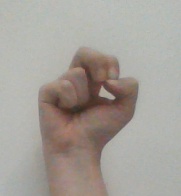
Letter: gaaf